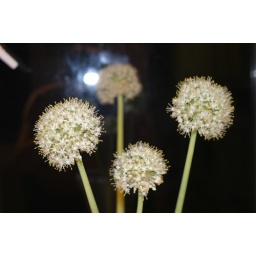
Onion flowers used as a display in our kitchen - (also supposed to keep flies away!)